Klavierstücke (Stockhausen)

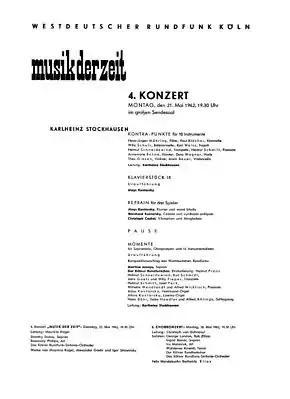
Programme for the world premiere of "Klavierstück IX"

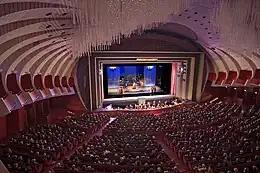
The Teatro Regio in Turin, where "Klavierstück XIII" was premiered

"Klavierstück IX" presents two strongly contrasted ideas, an incessantly repeated four-note chord at a moderately fast speed in periodic rhythms, and a slowly rising chromatic scale with each note of a different duration. These ideas are alternated and juxtaposed, and finally resolved in the appearance of a new texture of irregularly spaced fast periodic groups in the upper register. Stockhausen deliberately exploits the impossibility of playing all four tones of the repeated chords at exactly the same time and intensity (another example of "variable form"), so that the tones constantly and involuntarily shift in prominence. Aloys Kontarsky's touch was so even that Stockhausen had to ask him purposefully to help this fortuitousness along, in order to "dissect" the chord. The idea of this repeated-chord variability was inspired by an improvisation Mary Bauermeister made on the piano in Doris's and Karlheinz's apartment in Cologne-Braunsfeld when, probably with non-European music in mind, she repeated a single chord on the piano, varying finger-pressure slightly on the individual chord tones from one repetition to the next to produce a kind of micro-melody. The rhythmic proportions throughout this piece are governed by the Fibonacci series, used both directly (1, 2, 3, 5, 8, 13, 21, etc.) and by the addition of increasingly larger values into a superordinated scale: 1, 1 + 2 = 3, 1 + 2 + 3 = 6, 1 + 2 + 3 + 5 = 11, etc., producing 1, 3, 6, 11, 19, 32, 53, etc.